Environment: real
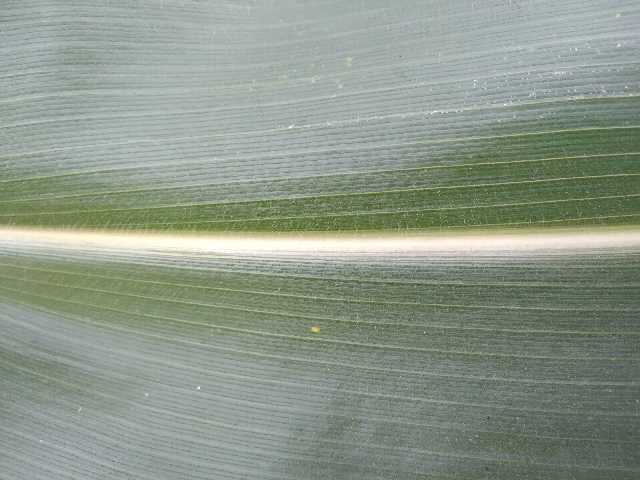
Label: healthy